Pennsylvania Route 28

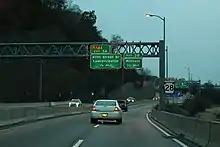
PA 28 northbound approaching the exit for the 40th Street Bridge in Millvale

PA 28 begins adjacent to Downtown Pittsburgh at Anderson Street near the Interstate 279 (I-279)/I-579 interchange and travels north/northeast along the northern bank of the Allegheny River. Until recently the route was a surface street for the first until the 40th Street Bridge and then an expressway from 40th Street to Kittanning. Upgrades in 2013 made it a limited-access highway throughout its in the Pittsburgh metropolitan area from the route's start at I-279 to Rayburn Township, Armstrong County, with Governor Tom Corbett attending the completion ceremony on November 17, 2014.